Social media use in education

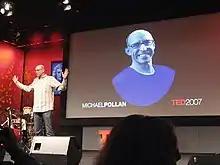
Michael Pollan is pictured on the TED stage to give his presentation "A plant's-eye view". In this discussion of looking at society from the point of view of a plant, he reveals his radical views on politics, the economy, and the world in general.

X can be used to enhance communication building and critical thinking. A 2013 study utilized X in a graduate seminar, requiring students to post weekly to extend classroom discussions. Students reportedly used X to connect with content and other students. Students reported it "to be useful professionally and personally". A 2011 study of 132 students examined the link between social media and student engagement and social media and grades. They divided the students into two groups in which one used X while the other group did not. X was used to discuss material, organize study groups, post class announcements, and connect with classmates. Students in the X group achieved higher GPAs and greater engagement scores.